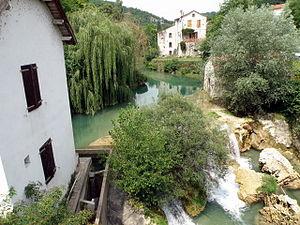
Vers, comm. et village du départ. du Lot, au confluent du Lot et du Vers. La rivière Vers près des moulins (visibles à gauche), avec cascade.
Saint Géry-Vers est, depuis le 1ᵉʳ janvier 2017, une commune nouvelle française située dans le département du Lot en région Occitanie.
Le Vers est une rivière française du département du Lot, en France, sous-affluent de la Garonne par le Lot.
Vers est une ancienne commune française, située dans le département du Lot en région Occitanie. Elle a fusionné en 2017 avec Saint-Géry pour former la nouvelle commune de Saint-Géry-Vers.